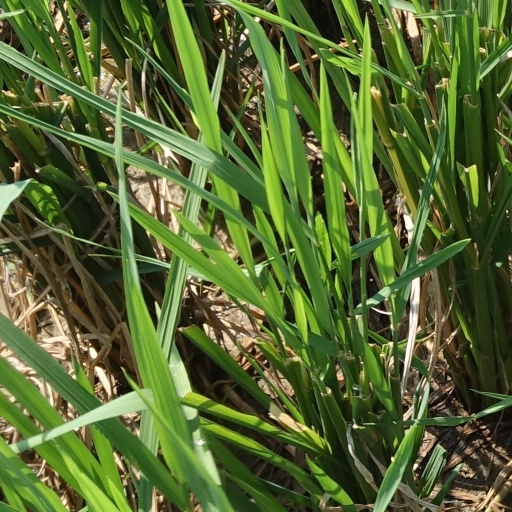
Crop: rice